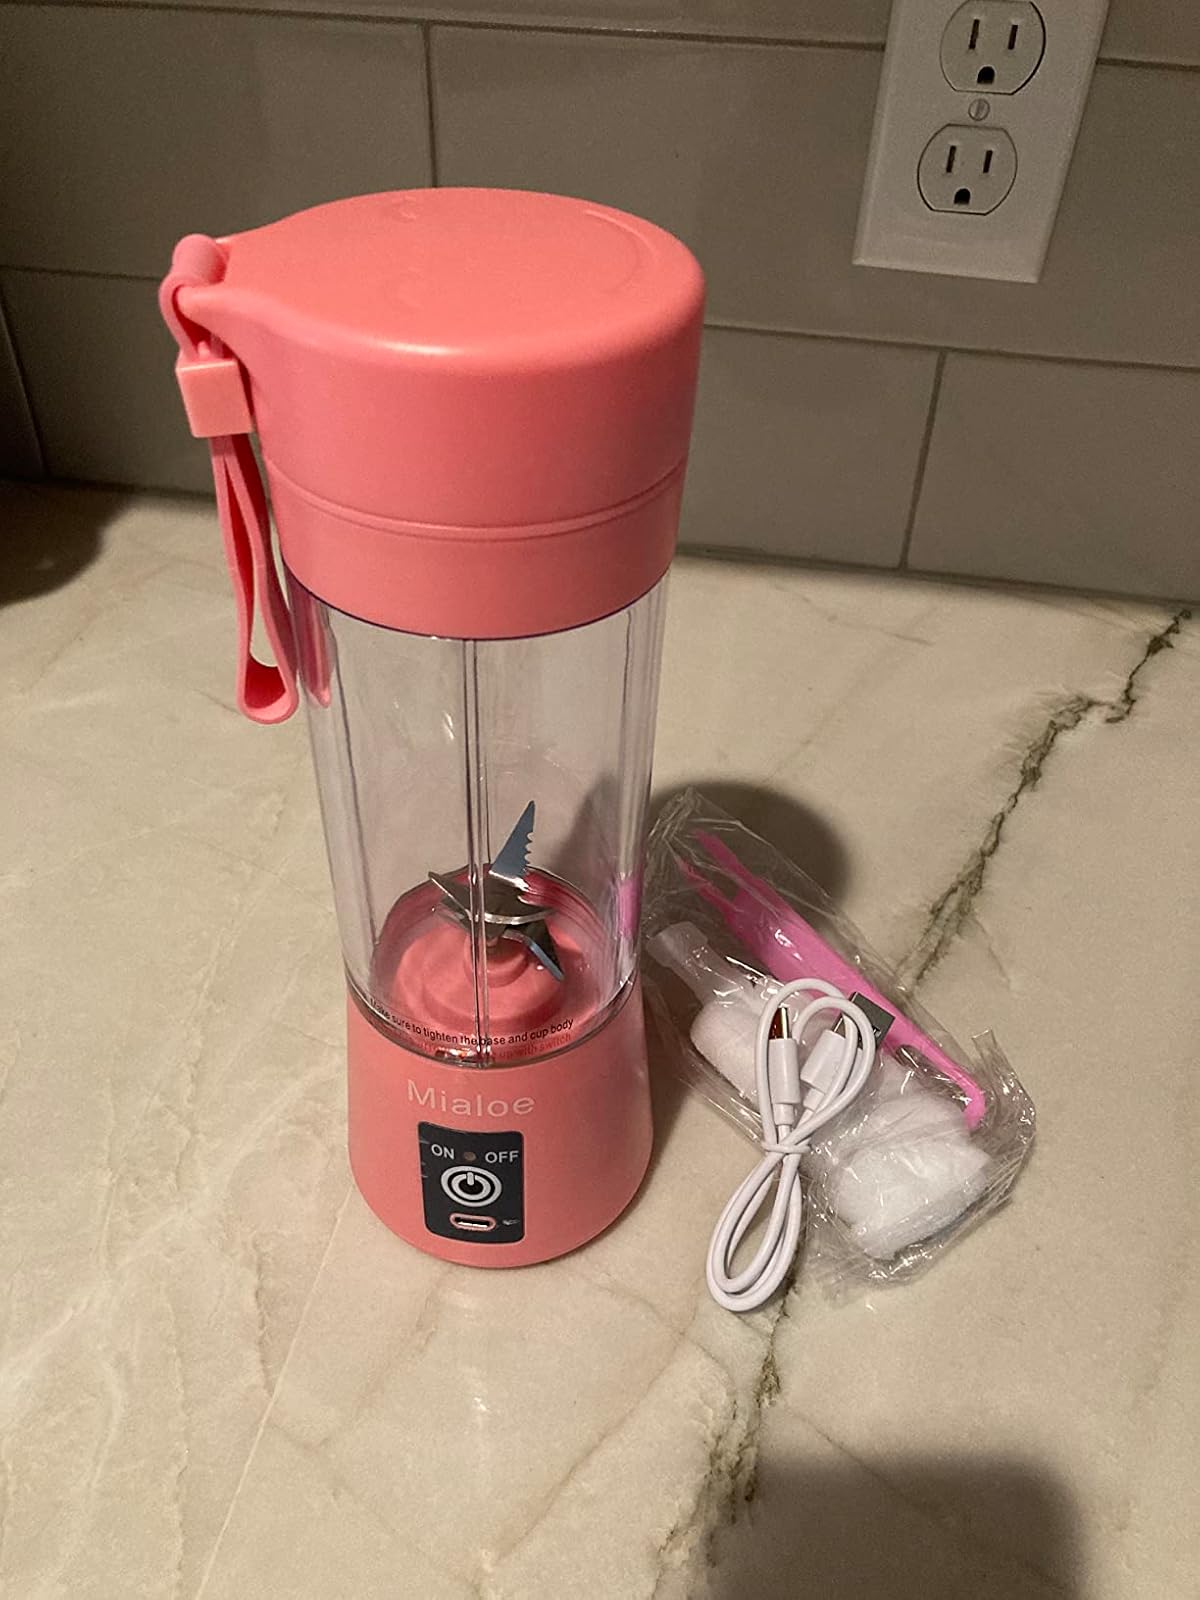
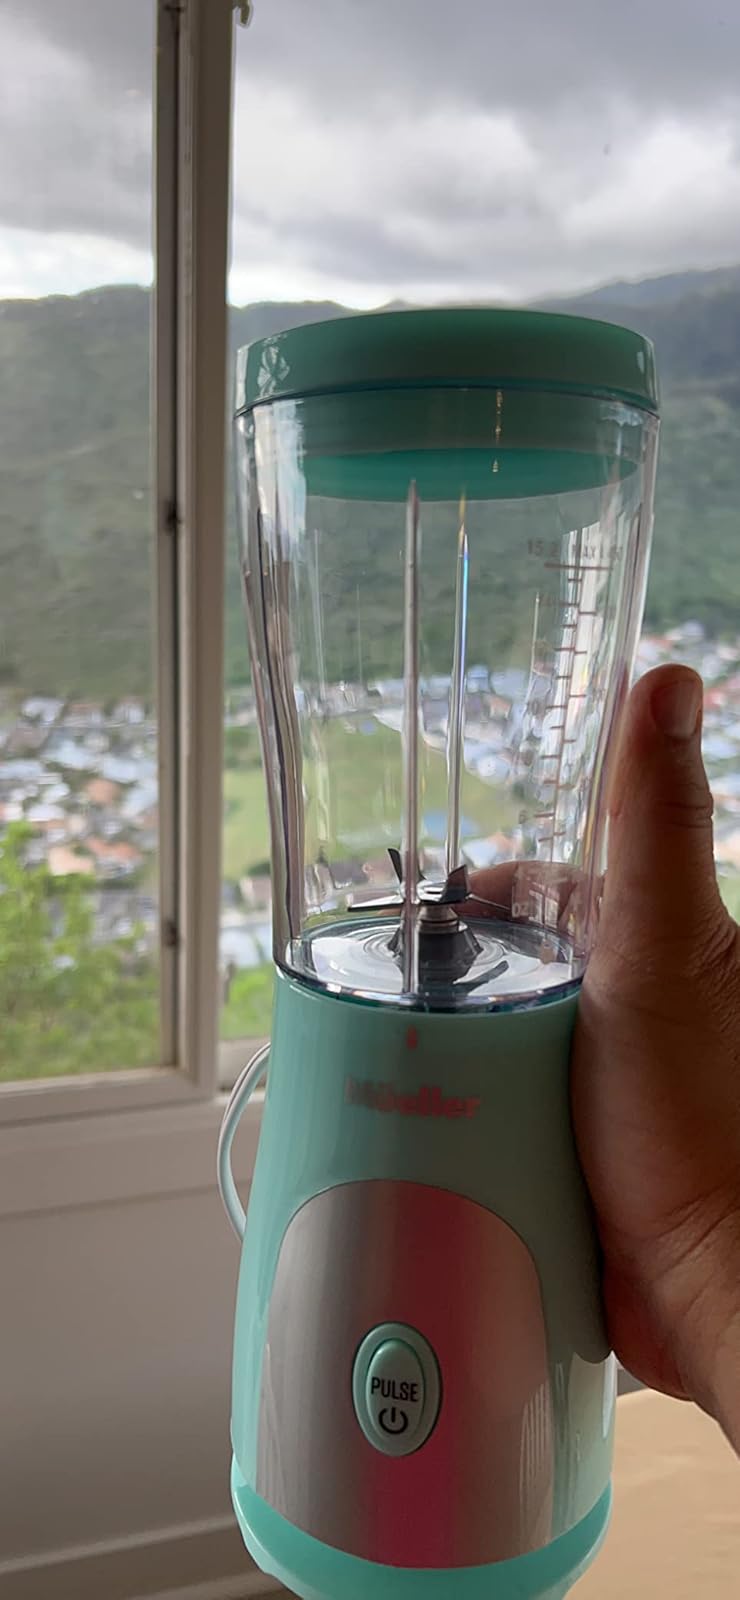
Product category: items_blender
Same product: no